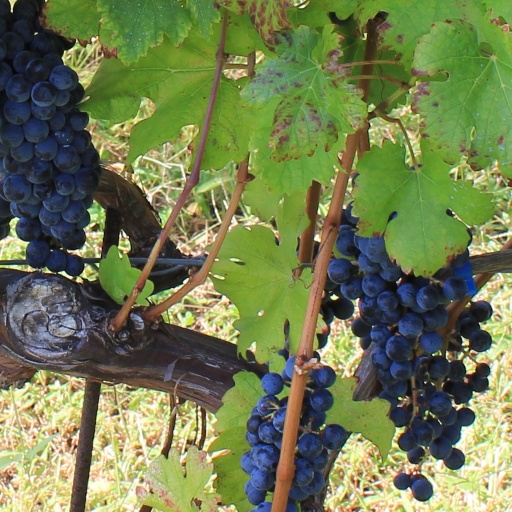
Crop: grape